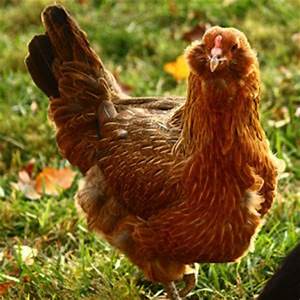
Label: chicken